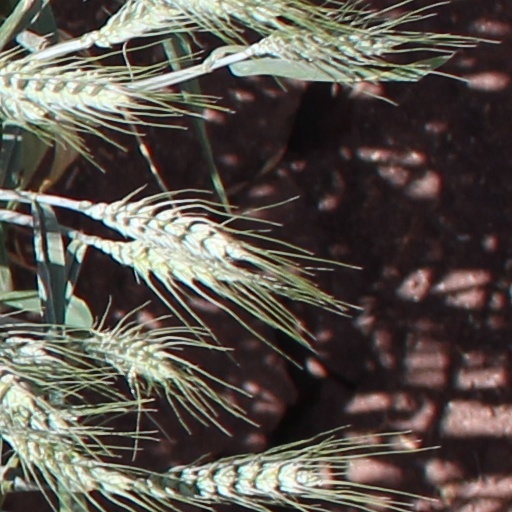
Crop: wheat